Geofoam

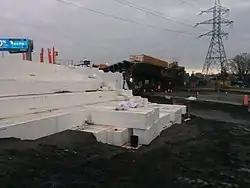
Geofoam is used as core filling inside of a car bridge near Montreal

Embankments using geofoam allow for a great reduction in necessary side slopes compared to typical fills. Reducing the side slope of the embankment can increase the usable space on either side. These embankments can also be built upon soils affected by differential settlement without being affected. Maintenance costs associated with geofoam embankments are significantly lower when compared to embankments using natural soil.